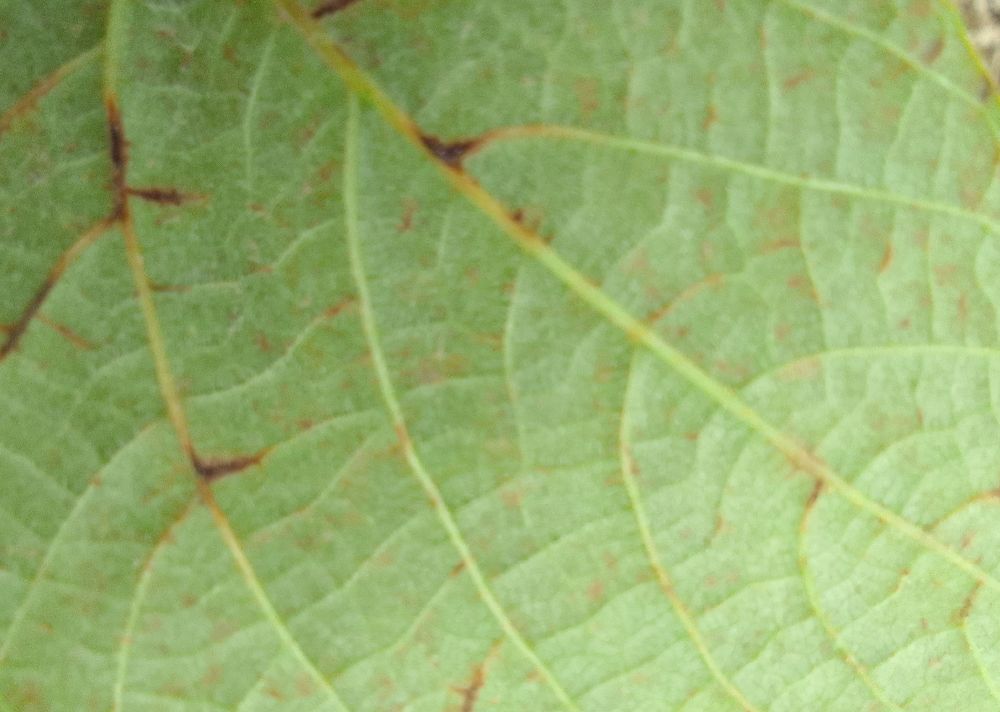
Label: anthracnose